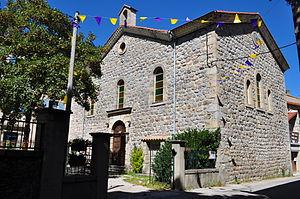
Le temple d'Albon-d'Ardèche
Albon-d'Ardèche est une commune française située dans le département de l'Ardèche en région Auvergne-Rhône-Alpes.